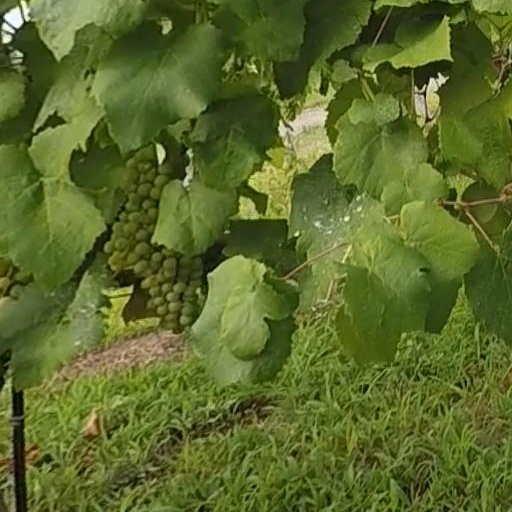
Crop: grape